United States Army Armor School

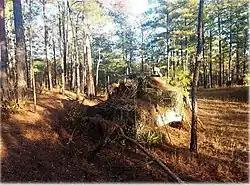
Soldiers practice vehicle concealment and observation in the woods of Ft. Benning.

The Scout Leader's Course (formerly the Army Reconnaissance Course or ARC) is designed to train reconnaissance, security leaders and develop advanced skills of R&S. They develop their skills to better understand the commander's information requirements, to communicate battlefield information, and to develop understanding of employing supporting assets while maneuvering a scout platoon in a combined arms unit.